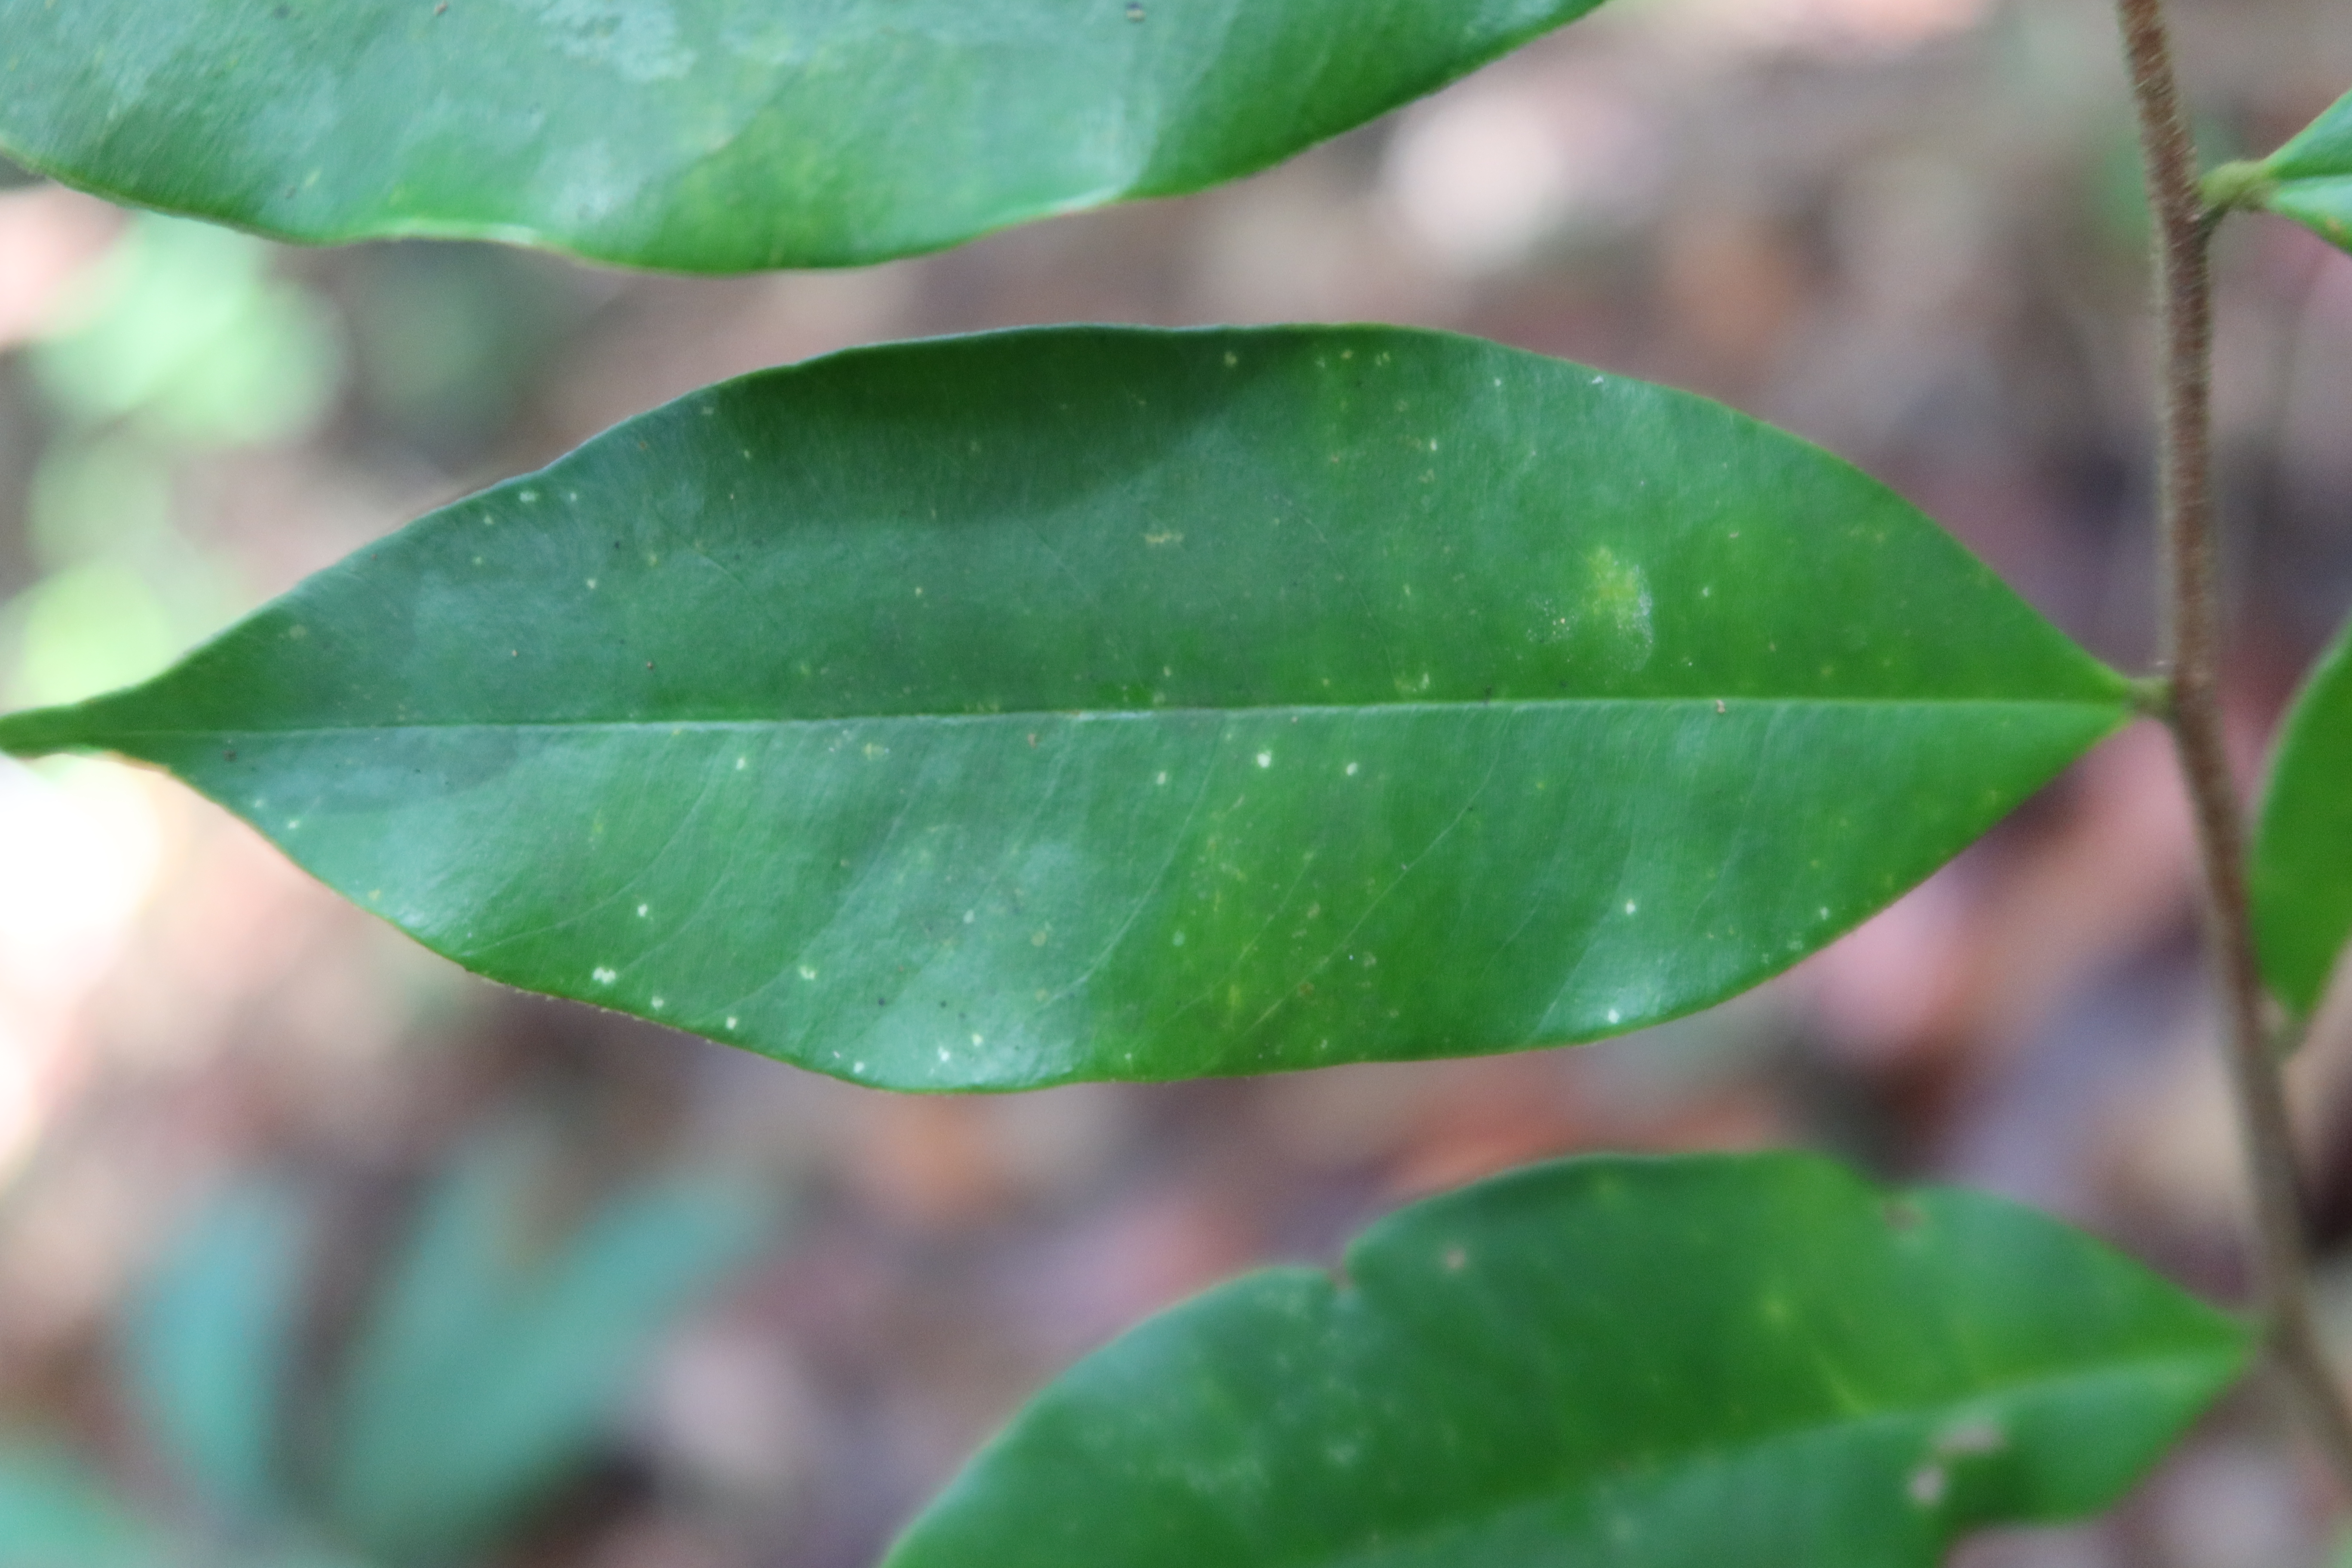
Label: Powdery mildew